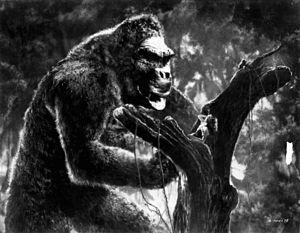
King Kong est un monstre de fiction ayant l'apparence d'un gorille géant. Il apparaît initialement en 1933 dans le film du même nom, réalisé par Merian C. Cooper et Ernest B. Schoedsack. King Kong devient rapidement une icône du cinéma fantastique et, depuis les années 1930, connaît de nombreuses adaptations. L'image de ce gorille géant, tenant dans sa main une jeune femme et affrontant des avions au sommet d'un gratte-ciel, est fortement ancrée dans la culture populaire.
King Kong est un film fantastique américain en noir et blanc produit et réalisé par Merian Caldwell Cooper et Ernest Beaumont Schoedsack sur le scénario de James Ashmore Creelman et Ruth Rose d'après une idée de Merian C. Cooper et Edgar Wallace, mettant en scène Fay Wray dans le rôle d'une actrice engagée par le réalisateur Robert Armstrong et protégée par le marin Bruce Cabot. Produit et distribué par RKO Radio Pictures, ce film est sorti le 7 avril 1933 aux États-Unis, après une avant-première au Radio City Music Hall de New York, le 7 mars, remportant un énorme succès et lança le mythe de King Kong dans la culture populaire.
Fay Wray, née le 15 septembre 1907 à Cardston, Alberta, et morte le 8 août 2004 à New York, est une actrice américaine d’origine canadienne. Elle obtient la consécration avec Les Chasses du comte Zaroff et surtout King Kong.
Les monstres sont très répandus au cinéma. En voici une liste non exhaustive accompagnée de l'indication de quelques films dans lesquels ils exercent leurs talents :